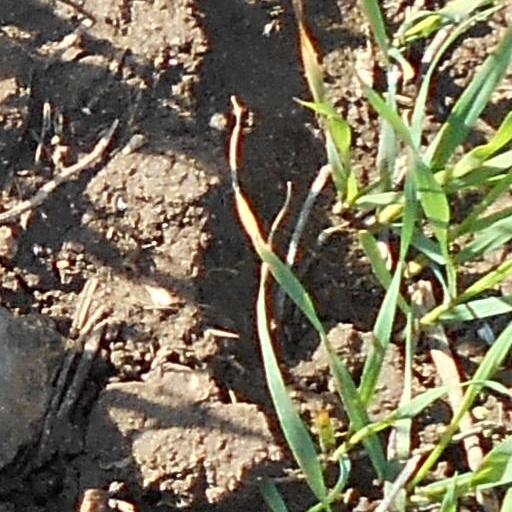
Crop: wheat